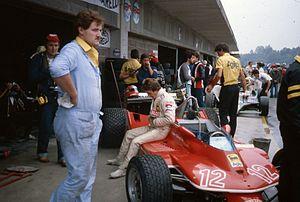
Gilles Villeneuve à Imola en 1979
Gilles Villeneuve est un pilote automobile canadien. Malgré un palmarès relativement peu étoffé, son style de pilotage hautement spectaculaire ainsi que sa mort tragique aux qualifications du GP de Belgique 1982 ont contribué à faire de lui l'une des légendes de la Formule 1. Son fils Jacques, lui aussi pilote de course, est devenu champion du monde de F1 en 1997. Le circuit de l'Ile Notre-Dame de Montréal qu'il inaugura en 1978 par une victoire et où se déroule chaque année depuis lors le Grand Prix du Canada, porte son nom.